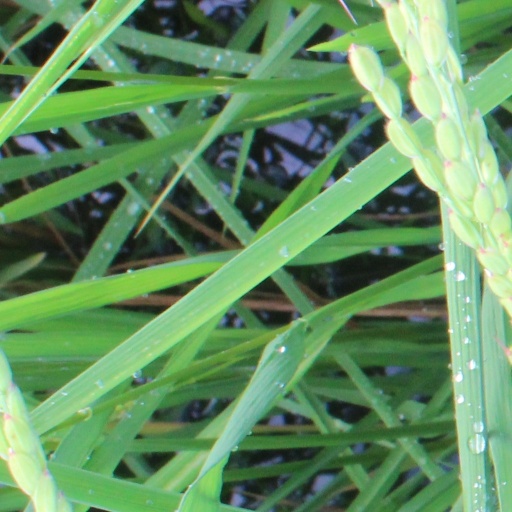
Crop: rice